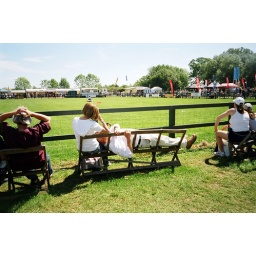
Watching a man in a field sitting in a canoe is quite exhausting.